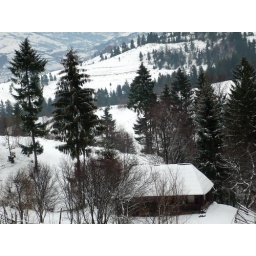
the little house in the forest